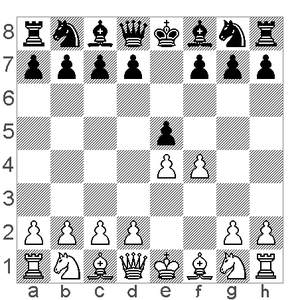
Cet article est partiellement ou en totalité issu de l'article intitulé « Liste des ouvertures d'échecs suivant le code ECO ».